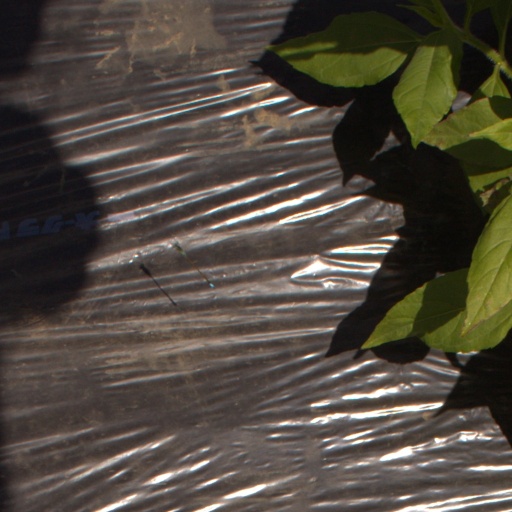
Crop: Jerusalem artichoke